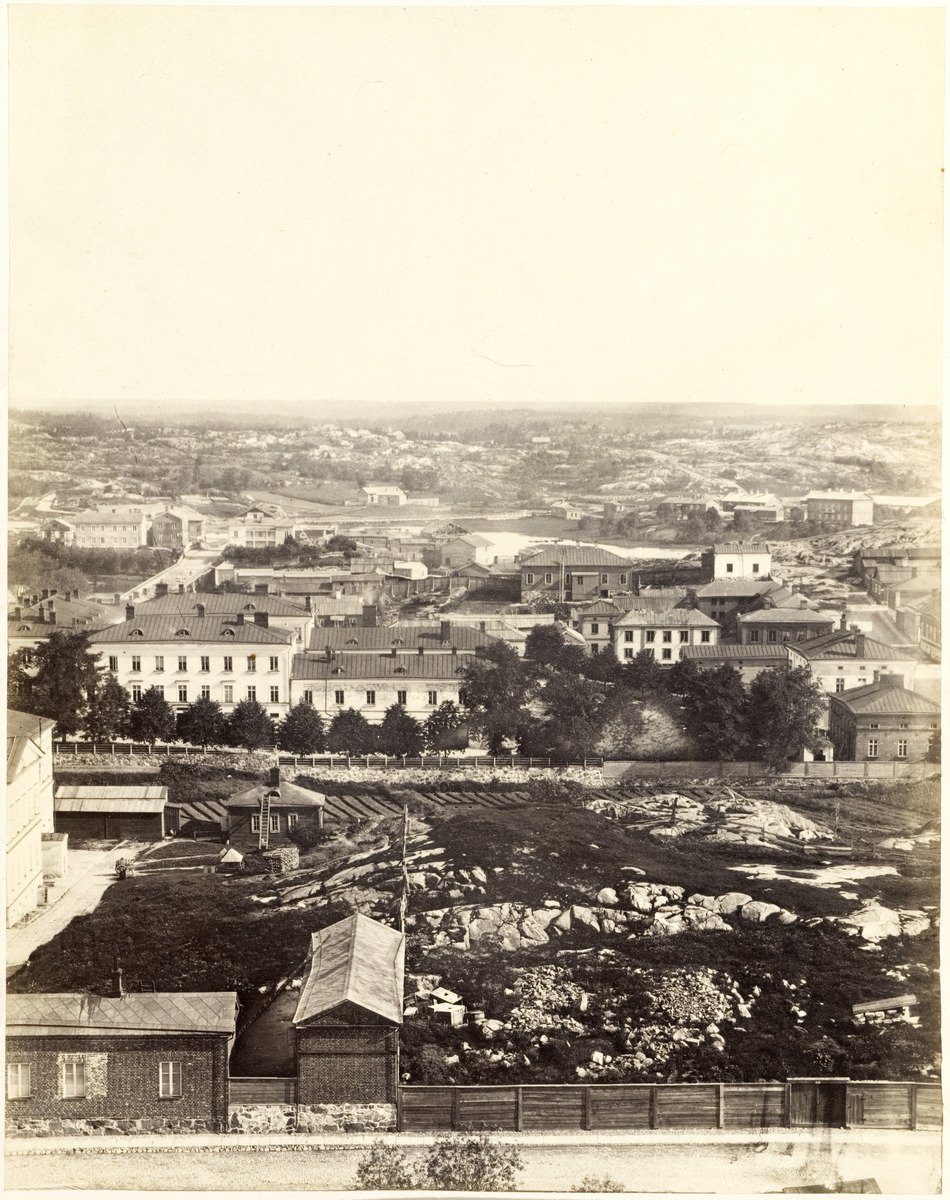
Panoraama Nikolainkirkon tornista pohjoiseen, kuva 12
sisällön kuvaus: Panoraama Nikolainkirkon tornista pohjoiseen, kuva 12. Etualalla Rauhankatu ja tyhjä tontti  Vuohen korttelissa (nykyinen Valtionarkiston tontti). mustavalkoinen
Kuvaaja: Hoffers, Eugen, valokuvaaja
Ajankohta: kuvausaika 1866
Aiheet: kadut, tiilirakennukset, puurakennukset